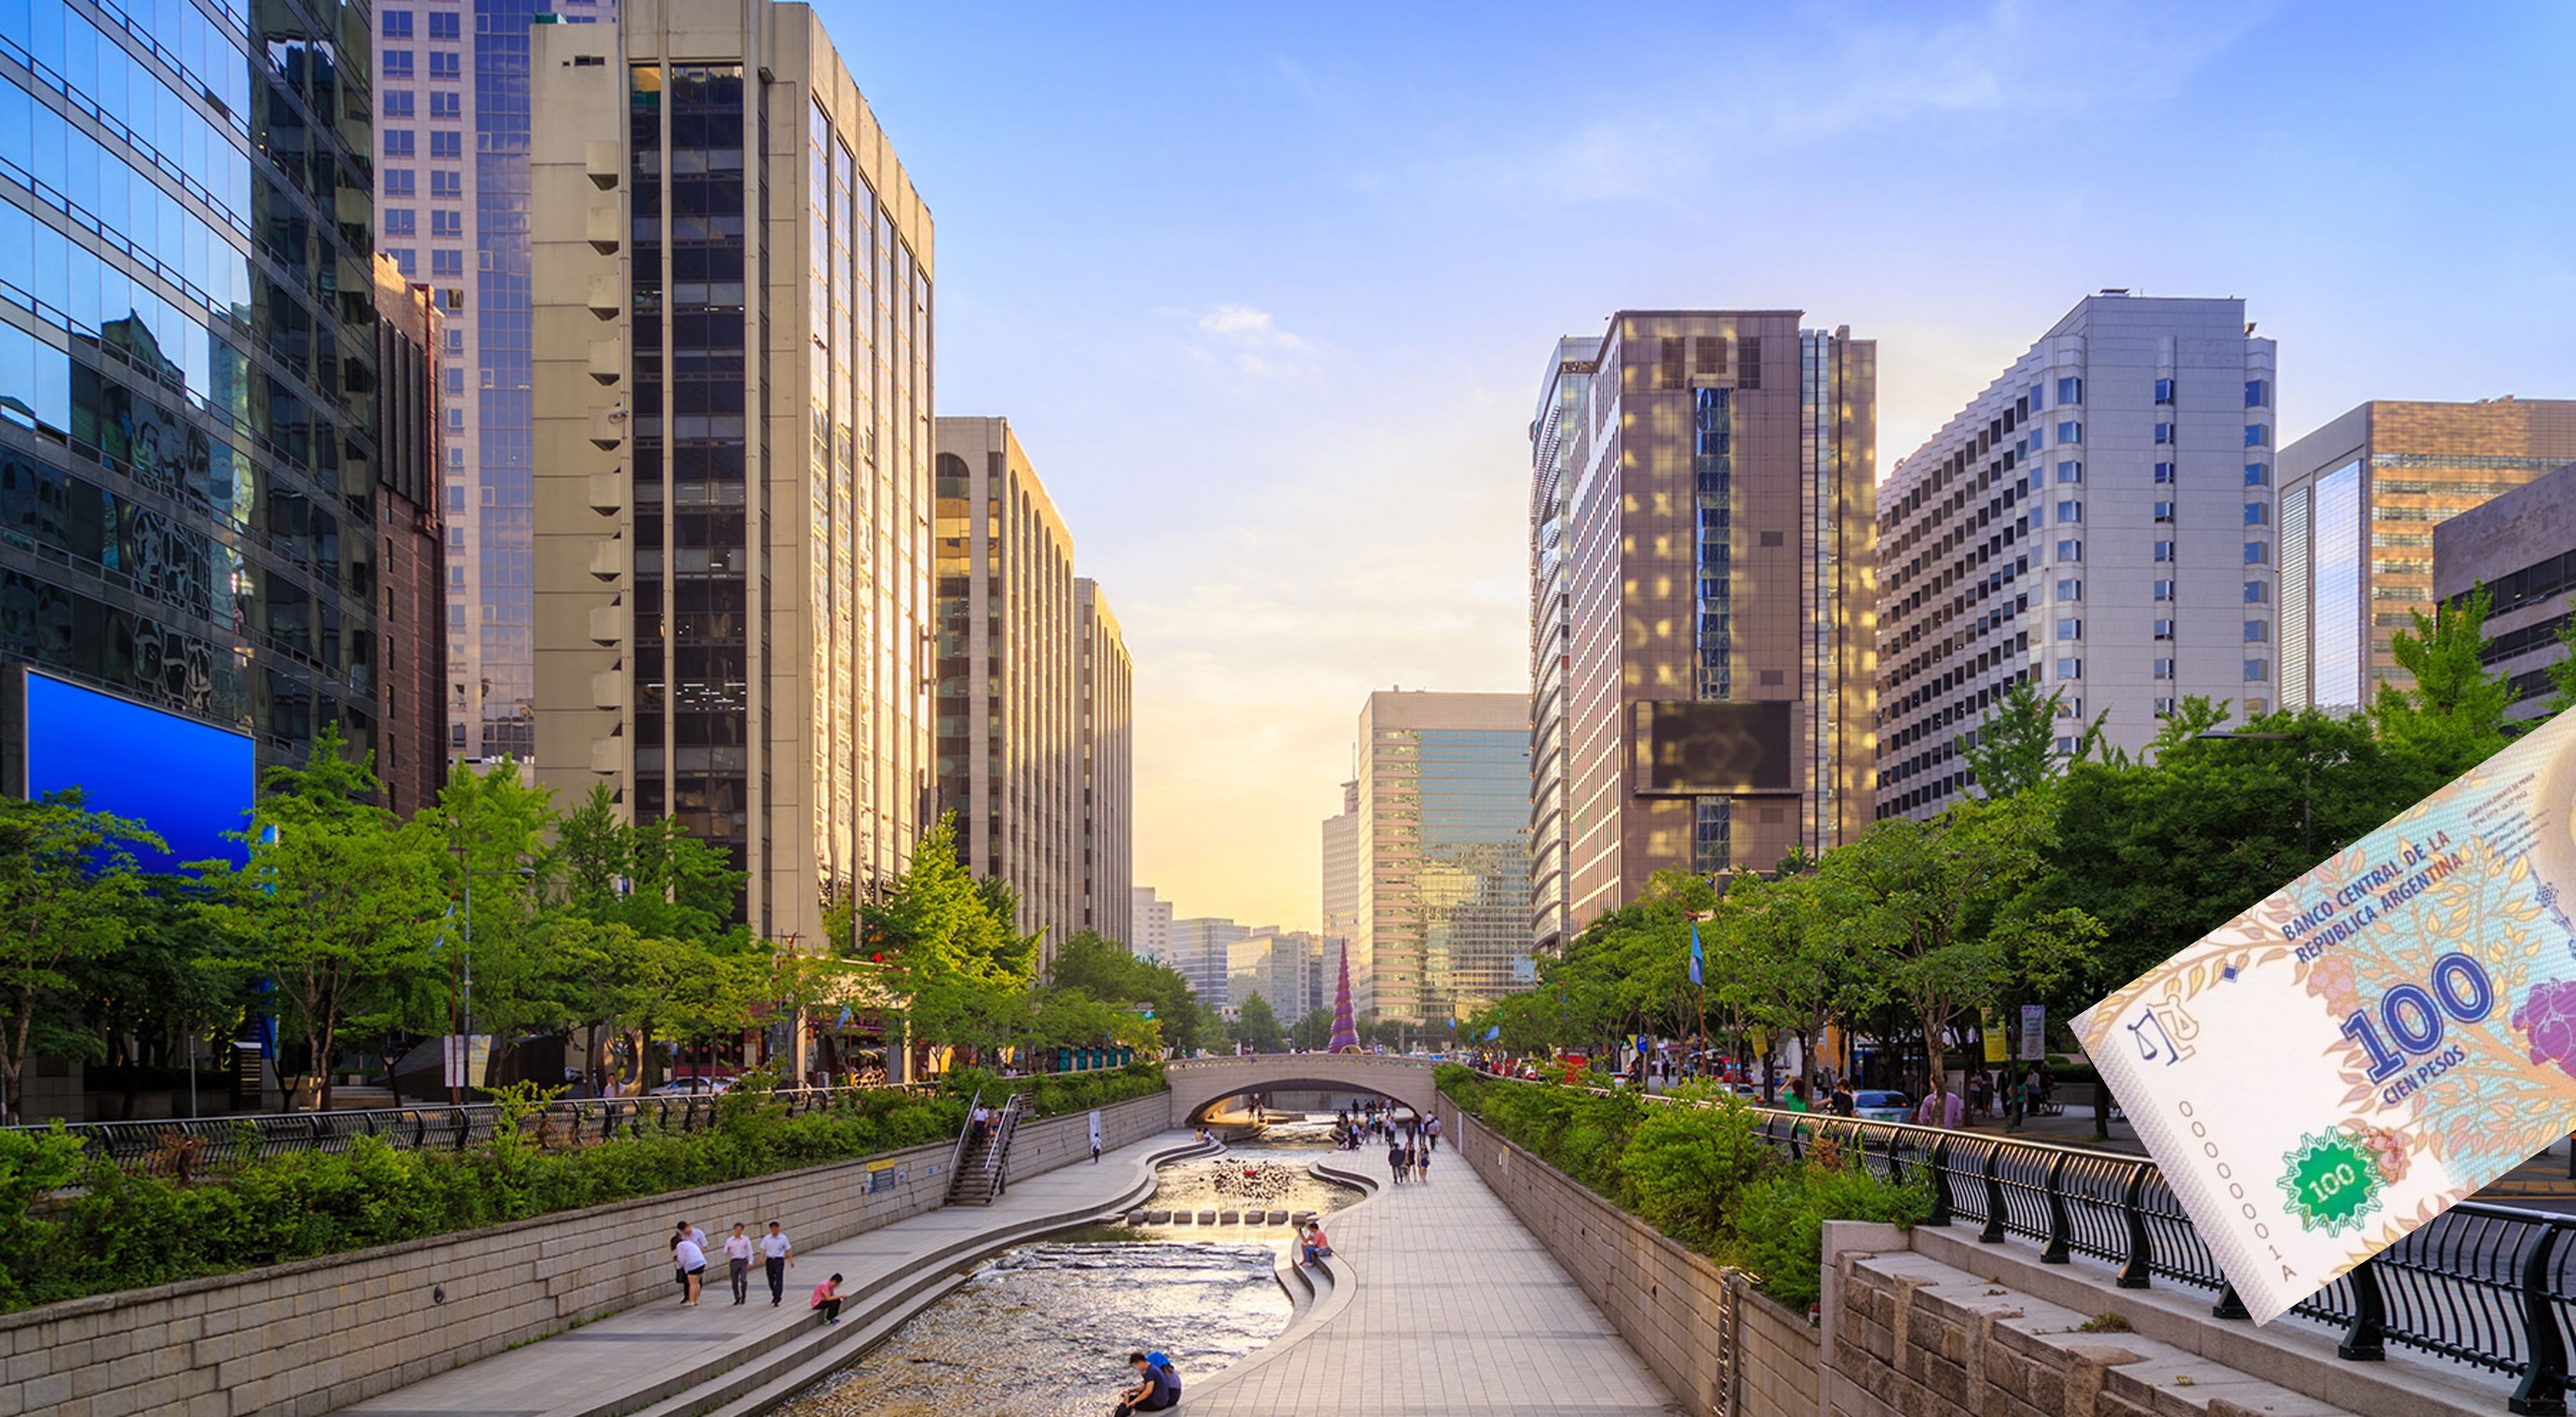
Denominación: 100